Persuasion (2007 film)

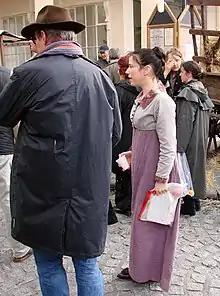
Hawkins in Bath during location shooting, 2006

Karen Price from the "Western Mail" reported ITV had promised the "cream of British acting talent", while they were casting the three adaptations. Actress Sally Hawkins was asked to play "Persuasion's" protagonist Anne Elliot. Hawkins was familiar with Austen from school, and though flattered to be asked to play the role, she was initially hesitant about returning to Austen. "I re-read the books and fell in love with Jane Austen completely... I had been slightly dismissive, and the fact that I was dismissive is shameful to me now. It's like being dismissive of Dickens or Beckett. Her work had never really come into my world before and I'm so glad it has." Having re-read all of Austen's works, she researched deeper, reading the author's personal letters and biographies. Speaking to "The Independent's" Amy Raphael, Hawkins explained "Jane was an incredible woman. She was only in her early forties when she died. I became convinced that "Persuasion" was about her own love life; Anne Elliot took the wrong advice and left the man who turned out to be the love of her life. She is the type of woman you'd like to be: reserved, refined, funny. I totally fell in love with her."